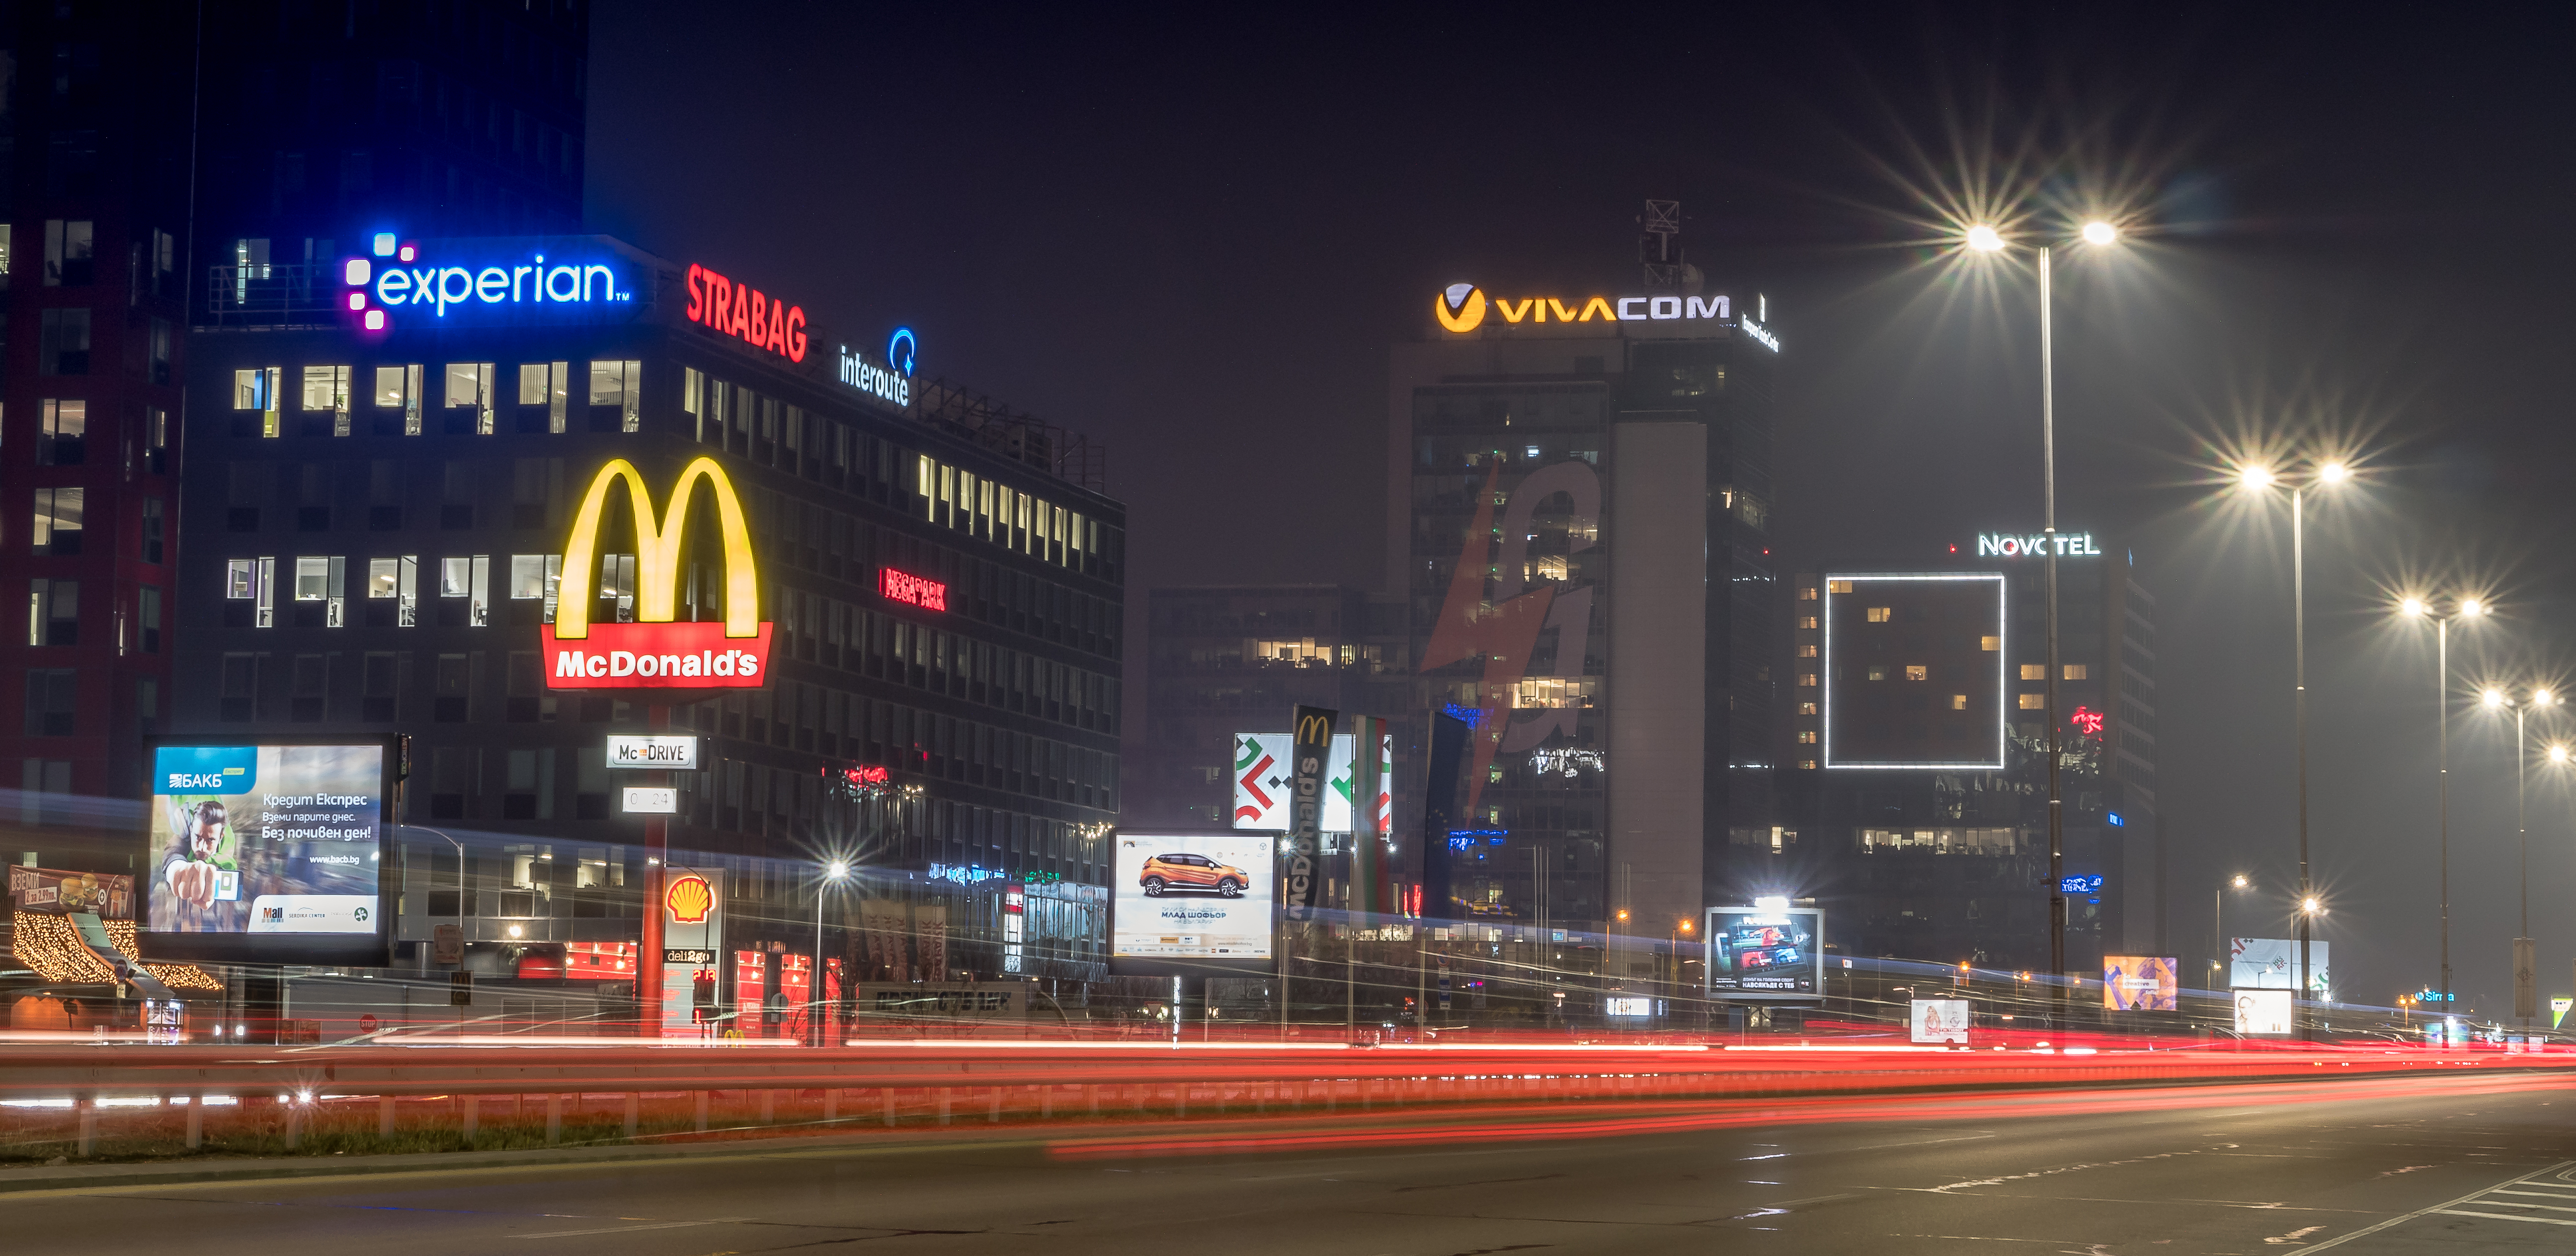
night, city, light, metropolitan area, urban area, metropolis, sport venue, sky, building, architecture, electronic signage, road, vehicle, automotive lighting, street, street light, downtown, advertising, midnight, car, signage